La Estrella de Panamá

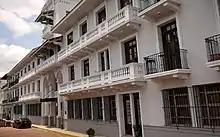

The newspaper originally began in 1849 as a Spanish-language translation insert of an English daily, "The Panama Star", which had been formed in 1849. It has a circulation of approximately 8,000 print copies.